Florentine Renaissance art

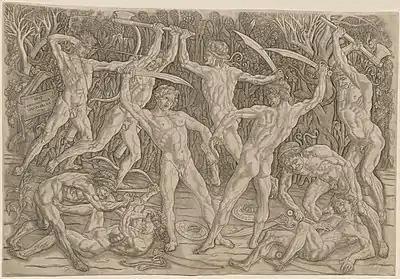
Antonio del Pollaiuolo, "Battle of the Nudes" (1471–1472)

The innovators of Florentine art were held in high esteem and influenced artistic production. Clients, on the other hand, favoured less radical changes. The best example is that of the wealthy humanist merchant Palla Strozzi, who commissioned Gentile da Fabriano to paint an altarpiece for the Strozzi Chapel in Santa Trinita. Gentile completed the "Adoration of the Magi" in 1425, still very much in the International Gothic style. The work comprises several scenes placed side by side, where the eye is lost in a myriad of small details and anecdotal scenes, organised in a manner faithful to the Byzantine literary model of ekphrasis, i.e., the description and interpretation of works of art accessible in Florence since 1415.